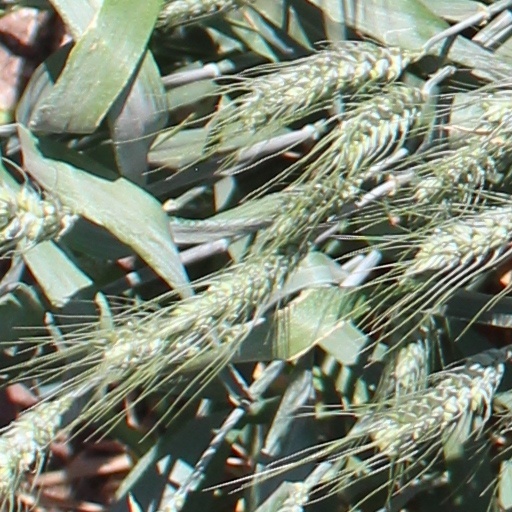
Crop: wheat